List of birds of Brunei

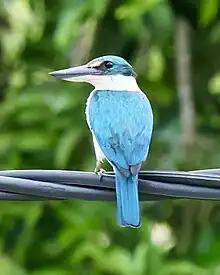
Collared kingfisher

Kingfishers are medium-sized birds with large heads, long, pointed bills, short legs and stubby tails.